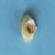
Maize quality: Bad